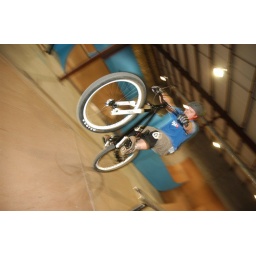
Slim tests a new bike over a fun box at the STR skate park in Fort Mill.